Rosette (decoration)

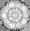
Silver rosette

In the United Kingdom, small silver rosettes can be added to the ribbons that are worn in place of medals. Usually these indicate multiple award bars, the number of times a decoration for merit or distinguished service has been awarded. (Exceptions are the George Cross and Victoria Cross, where the ribbons are issued only with miniatures of the medals attached.) Holders of the 1914 Star, the 1939-45 Star, the Atlantic Star, the Pacific Star, the Burma Star, the South Atlantic Medal (awarded for service in the Falklands War), the Gulf War Medal 1991 and the Sierra Leone medal could also receive these rosettes if they met certain criteria for combat service.